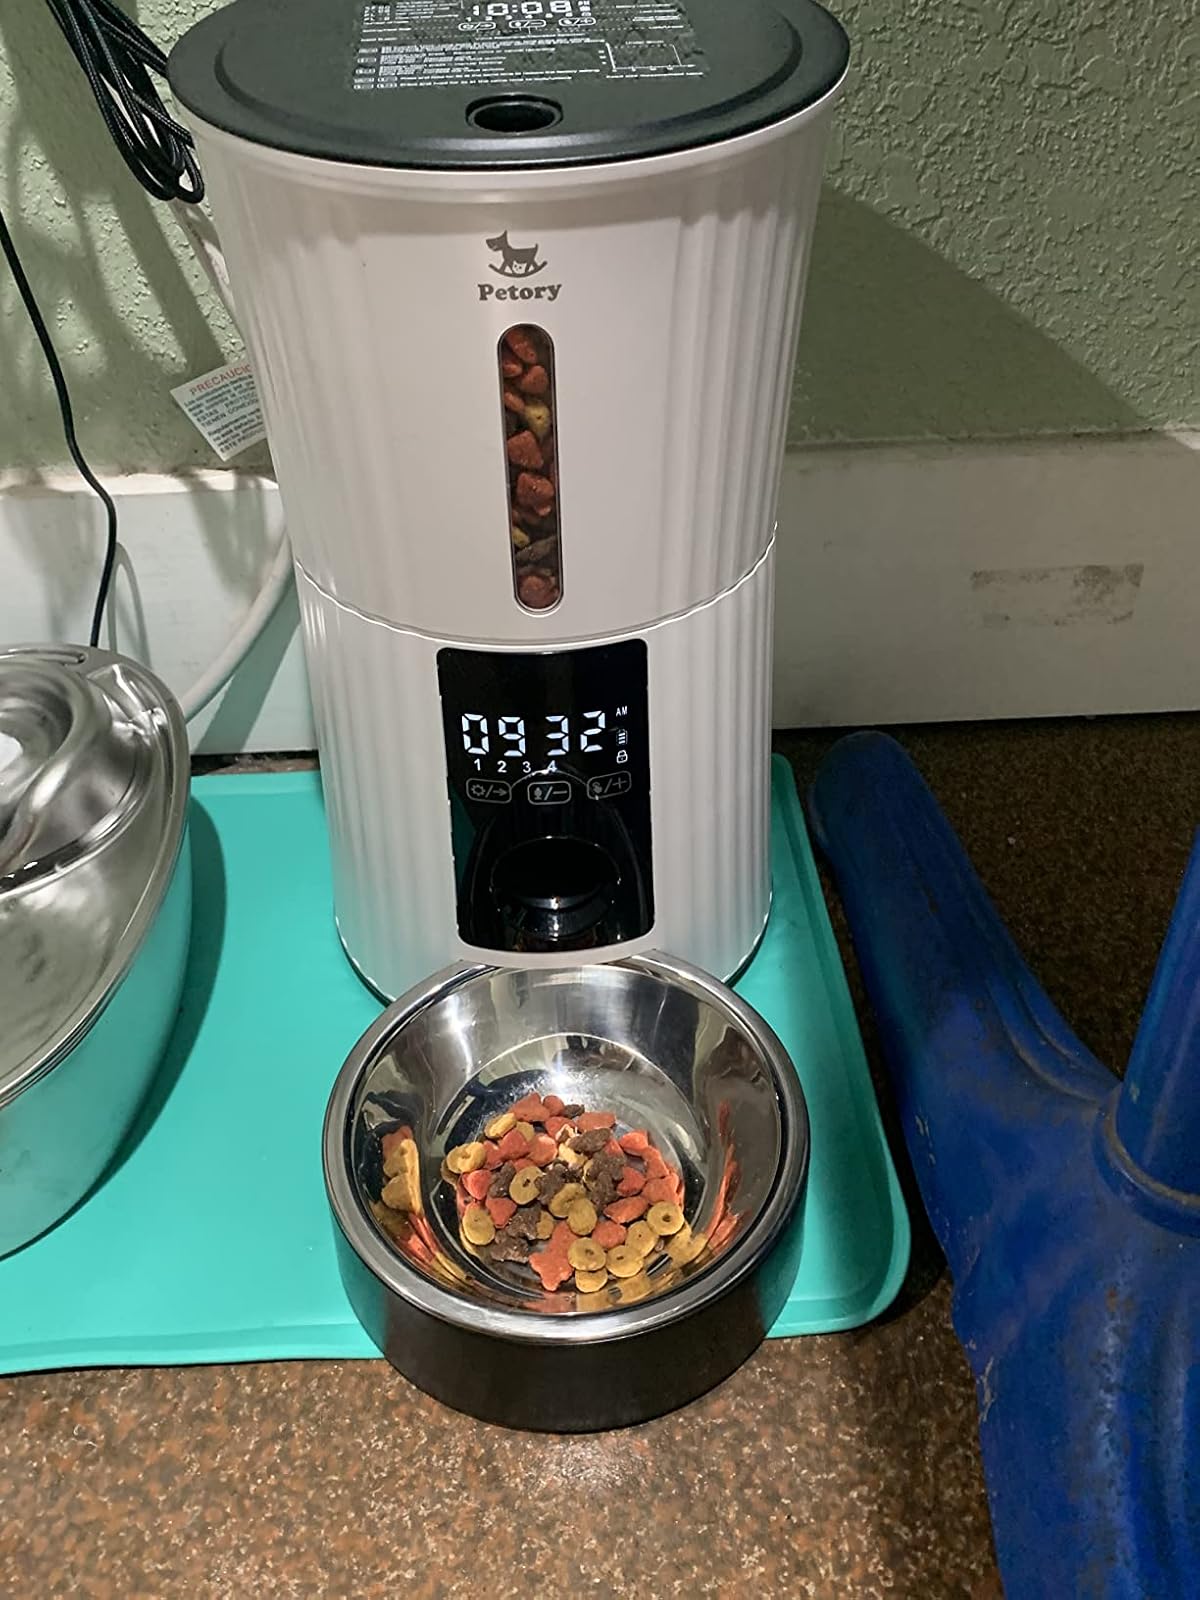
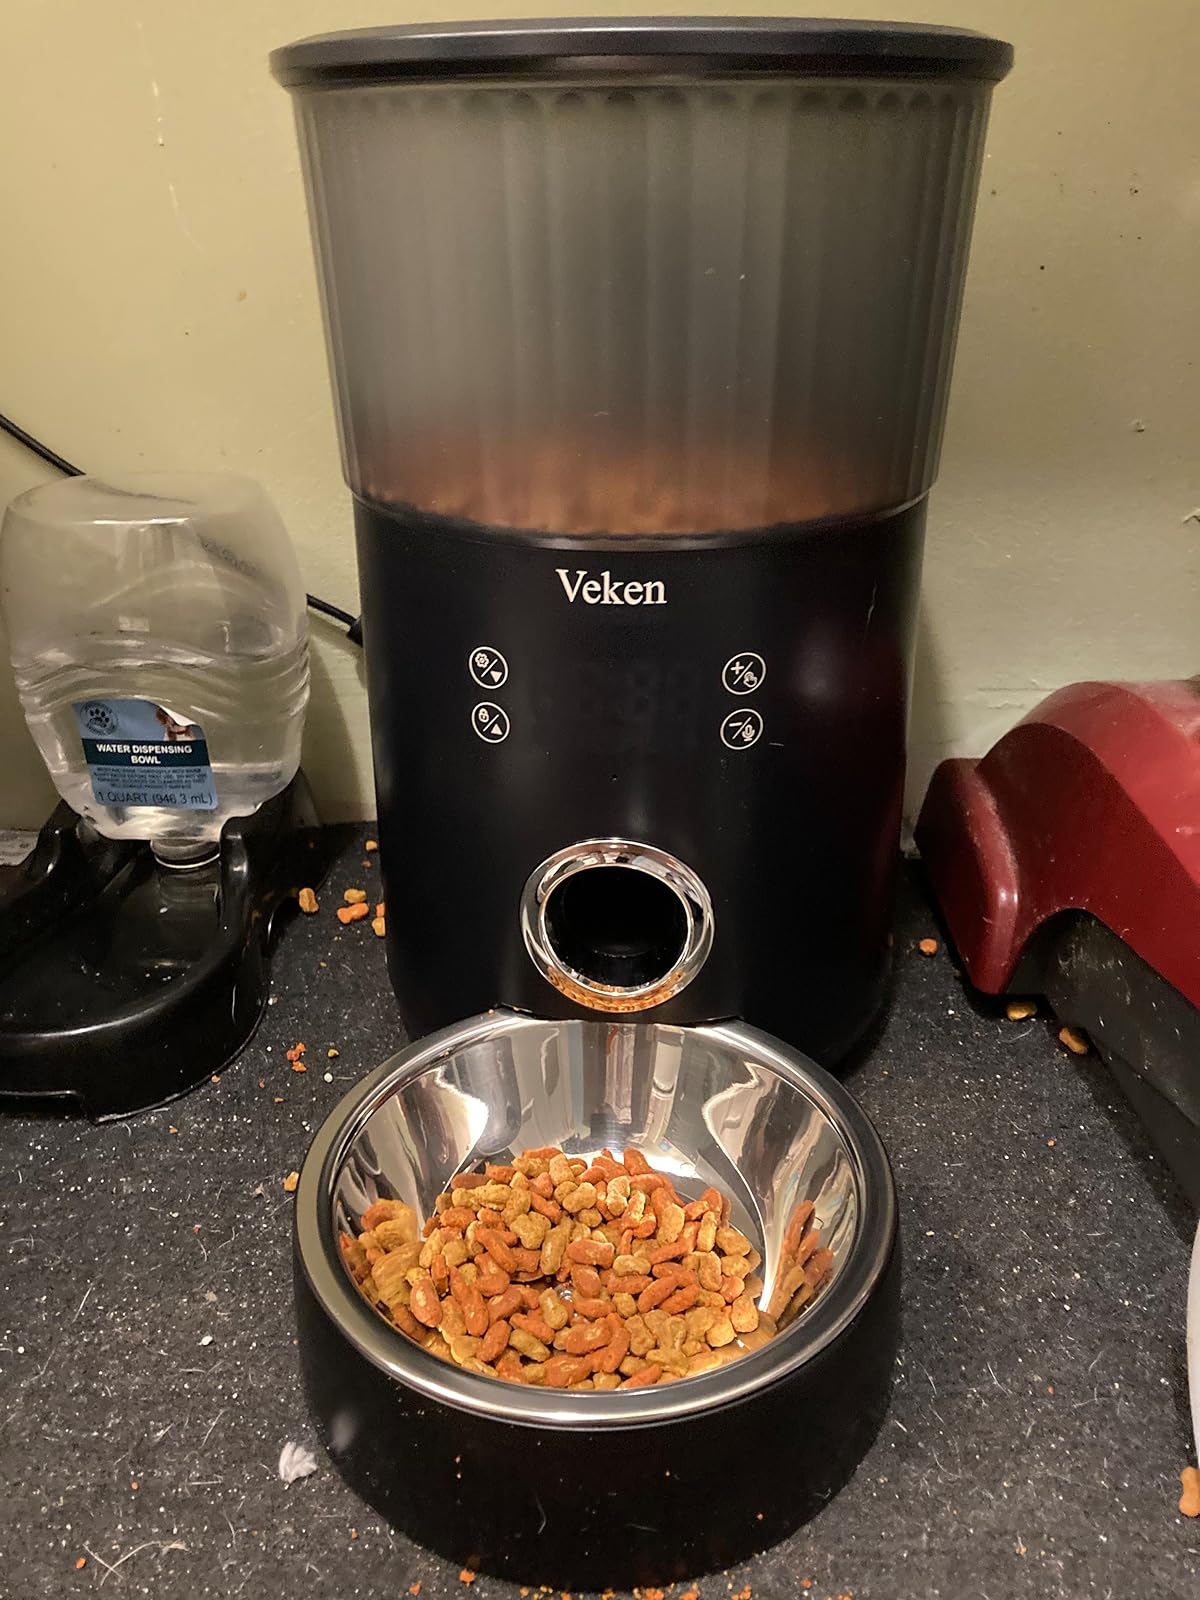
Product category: items_feeder
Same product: no